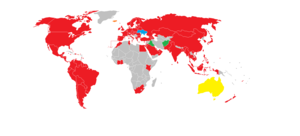
Burger King
Kort over lande med Burger King-restauranter